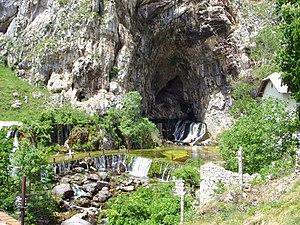
Selon la Loi sur la protection de la nature promulguée en 1965, les aires protégées de Bosnie-Herzégovine sont réparties en 9 catégories : les réserves naturelles intégrales, les réserves naturelles gérées, les parcs nationaux, les réserves spéciales, les réserves de paysages naturels, les espèces de plantes, les espèces animales, les monuments naturels et les monuments commémoratifs. En 2003, la catégorie des monuments naturels commémoratifs a disparu et, en 2008, celle des parcs naturels a été créée.